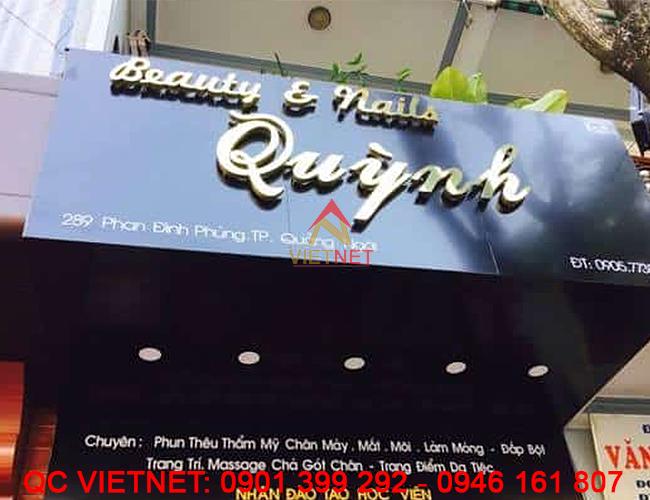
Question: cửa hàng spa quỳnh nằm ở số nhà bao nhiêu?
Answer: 289